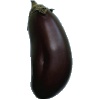
Label: eggplant